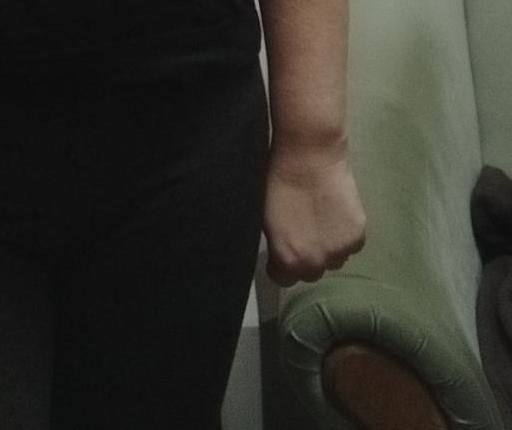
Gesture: no_gesture